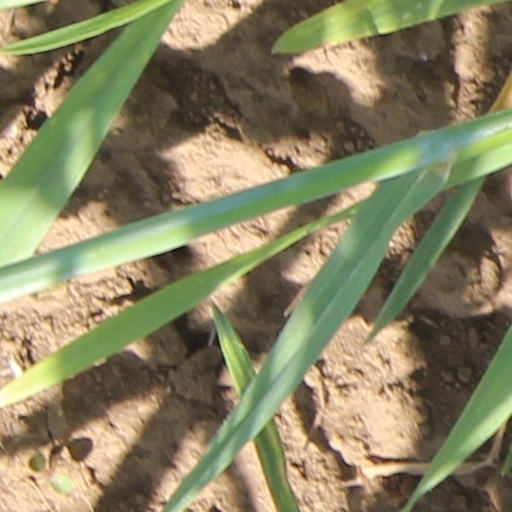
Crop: wheat